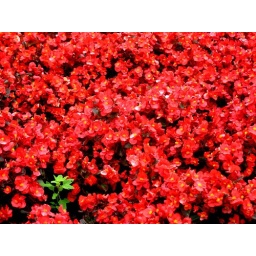
green in red